Earthrise

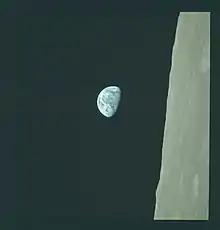
AS08-14-2383 (21713574299), from which "Earthrise" was cropped. The photo is displayed here in its original orientation as seen by the crew of Apollo 8. Lunar north is up.

There were many images taken at that point. The mission audio tape establishes several photographs were taken, on Borman's orders, with the enthusiastic concurrence of Jim Lovell and Anders. Anders took the first color shot, then Lovell who notes the setting (1/250th of a second at ), followed by Anders with another very similar shot (AS08-14-2384).